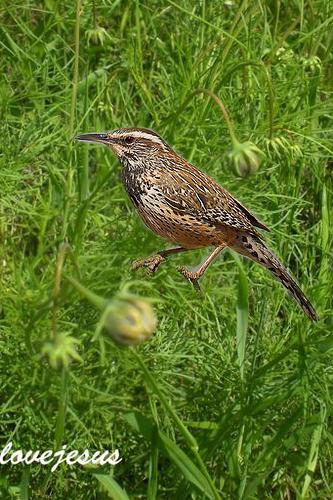
Bird species: Cactus_Wren
Bird type: landbird
Background: land